Armed Forces Special Weapons Project

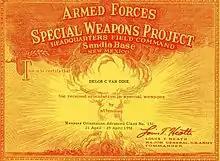
An orange and gold certificate with a mushroom cloud on it. Writing identifies the class, and it is signed by Lieutenant General Louis E. Heath.

Groves retired at the end of February 1948, and Nichols was designated as his successor with the rank of major general. At the same time, Forrestal, now the Secretary of Defense, reorganized the Military Liaison Committee. A civilian, Donald F. Carpenter, replaced Brereton as chairman, and there were now two members from each of the three services. On 11 March, Truman summoned Lilienthal, Nichols and Secretary of the Army Kenneth C. Royall to his office, and told them he expected the AFSWP and the AEC to cooperate.